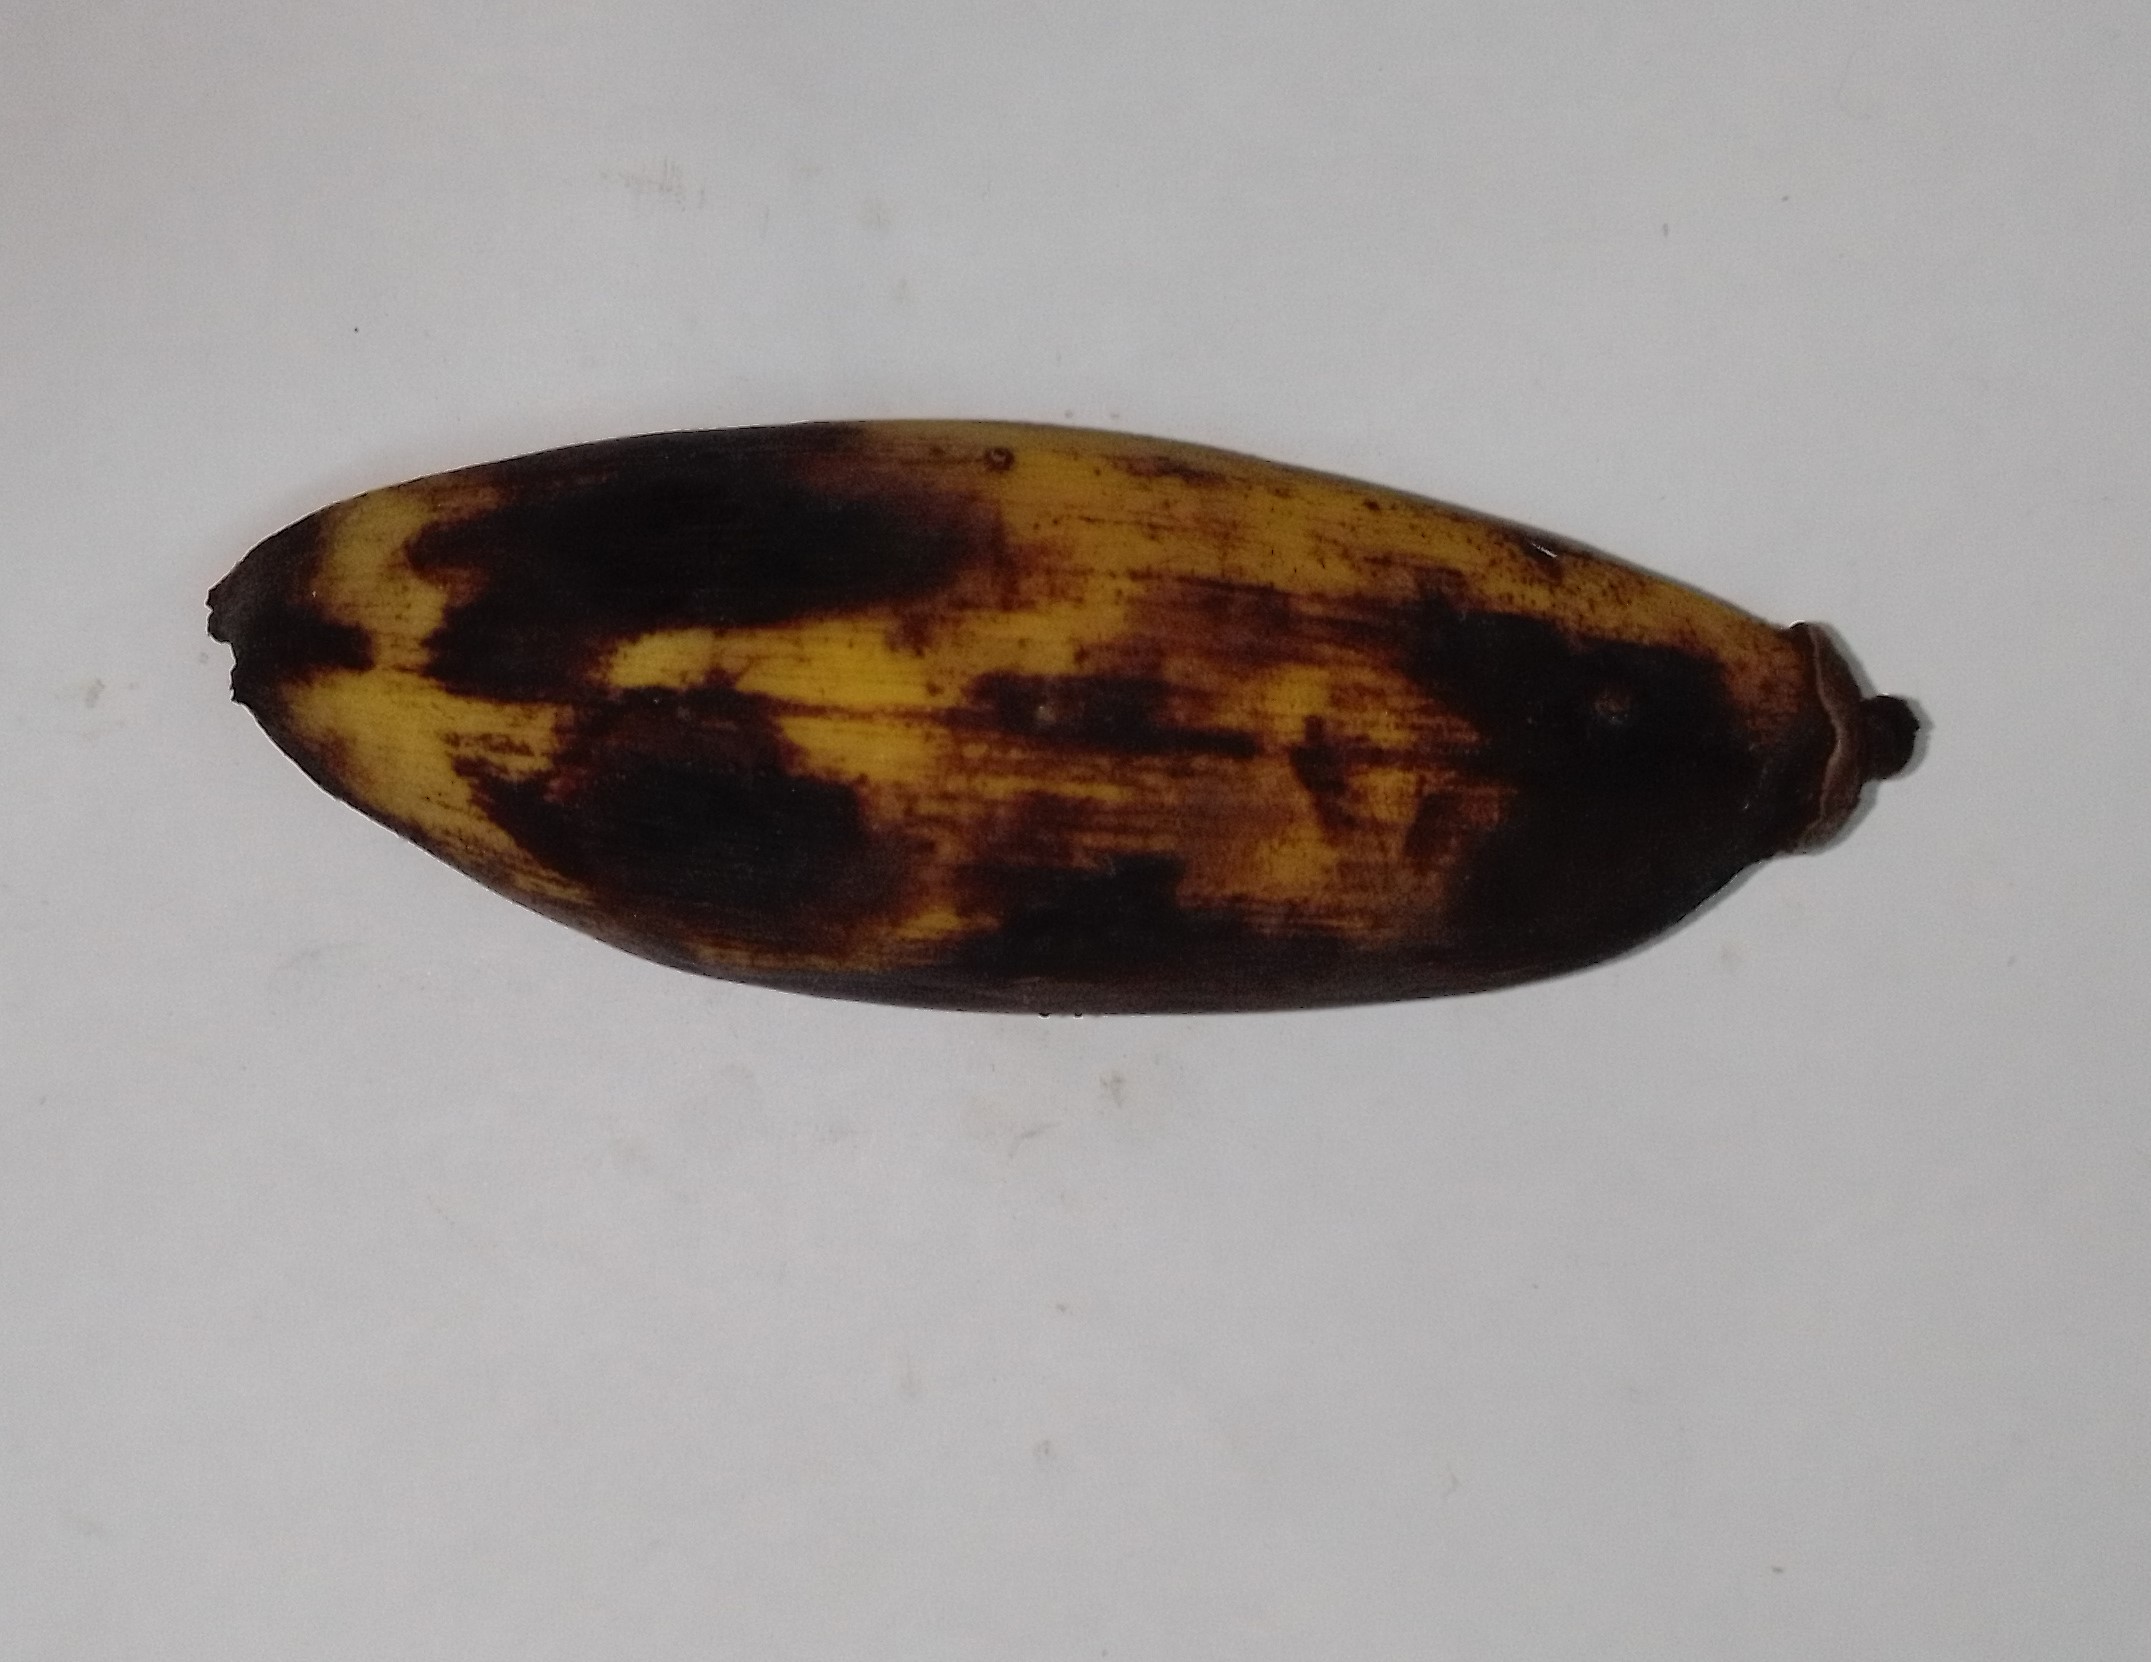
Fruit: banana
Condition: rotten